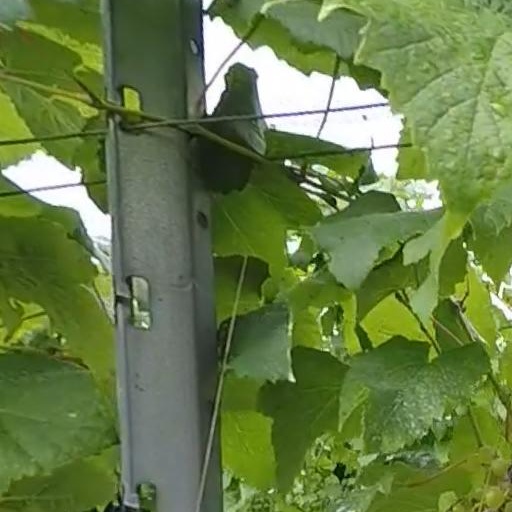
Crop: grape